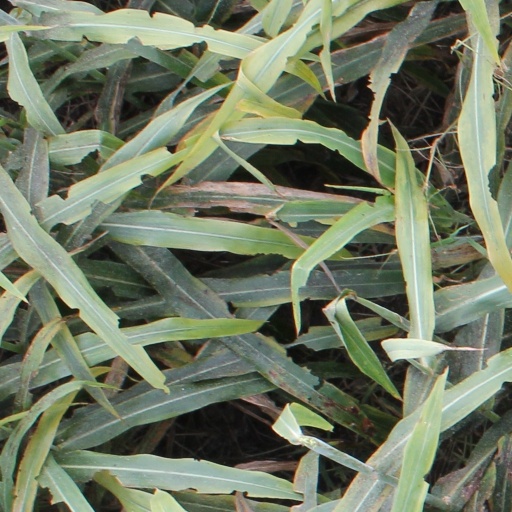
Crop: sorghum